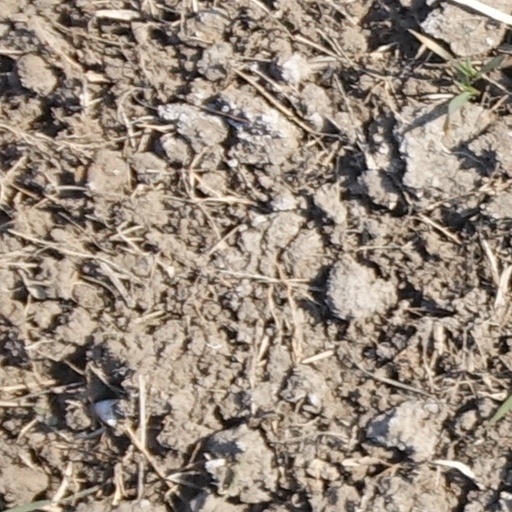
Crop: wheat